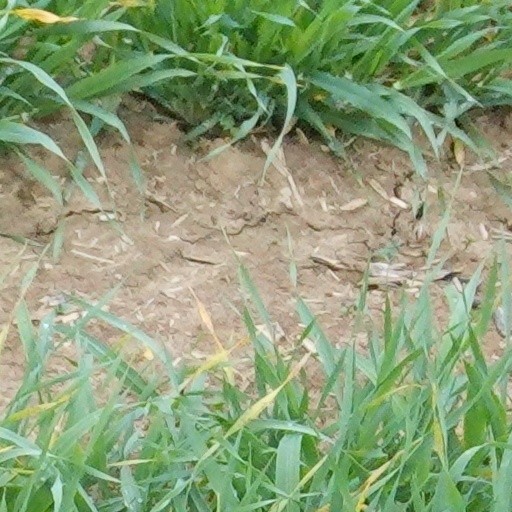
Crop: wheat